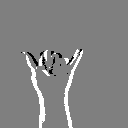
ASL letter: y